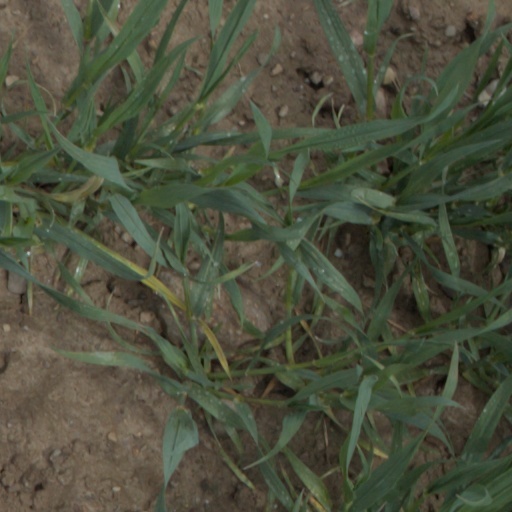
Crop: wheat